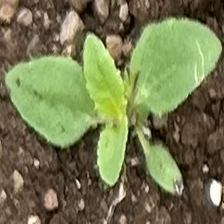
Weed species: Punarnava _(Boerhaavia diffusa)